Lora L. Corum

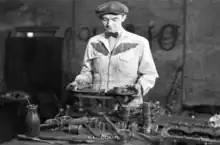
Corum, circa 1924

Lora Lawrence Corum (January 8, 1899 – March 7, 1949) was a co-winner of the 1924 Indianapolis 500.